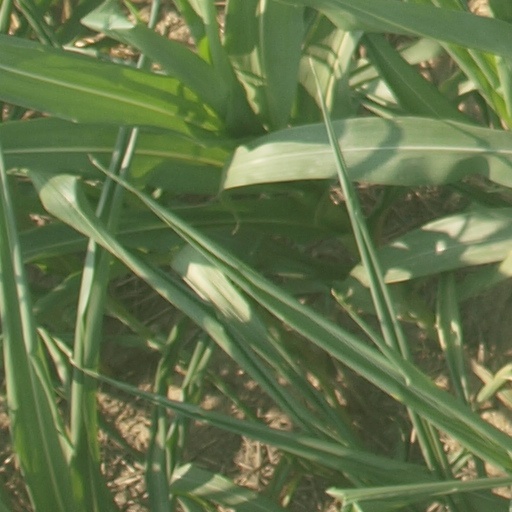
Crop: maize; corn